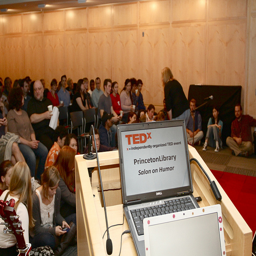
a podium with a laptop on it while people sit around it
A podium that has a laptop computer on it.
A teacher teaching a large class showing a TED event
An open laptop computer sitting in the middle of a room.
people in a conference meeting with a laptop